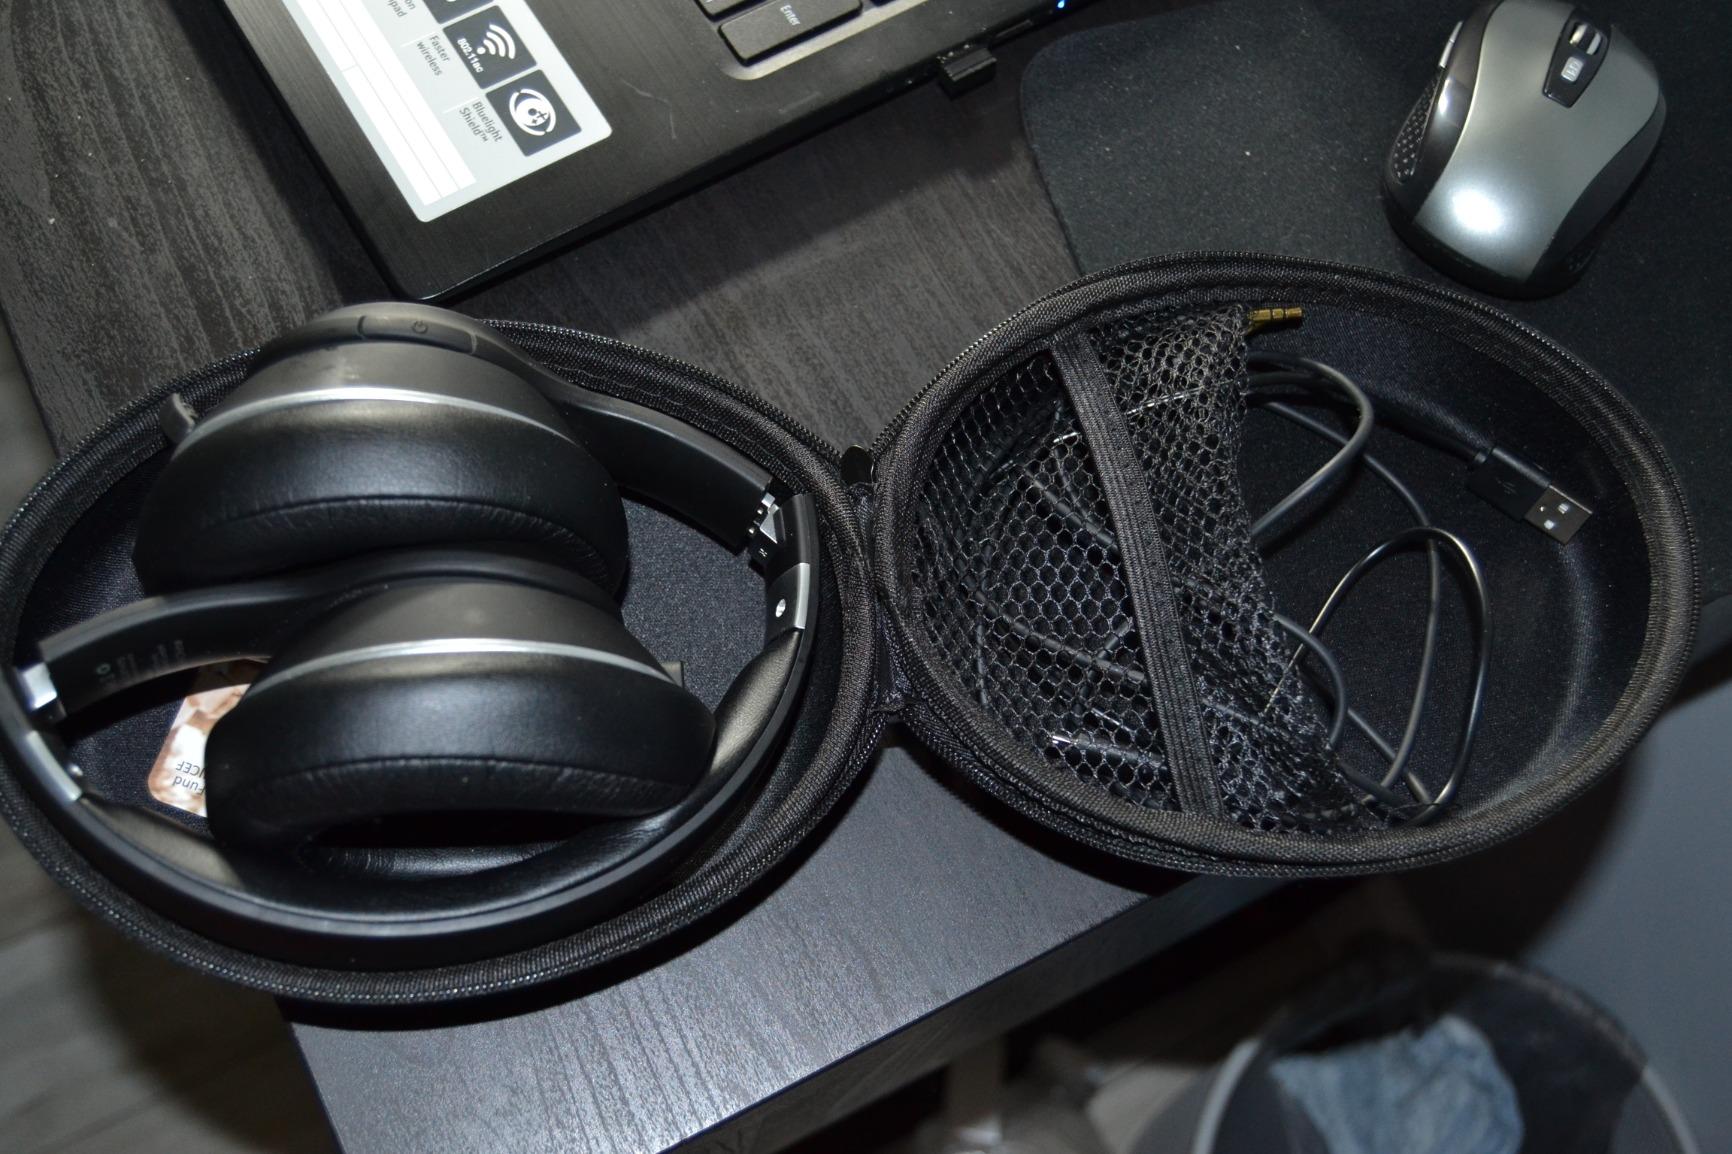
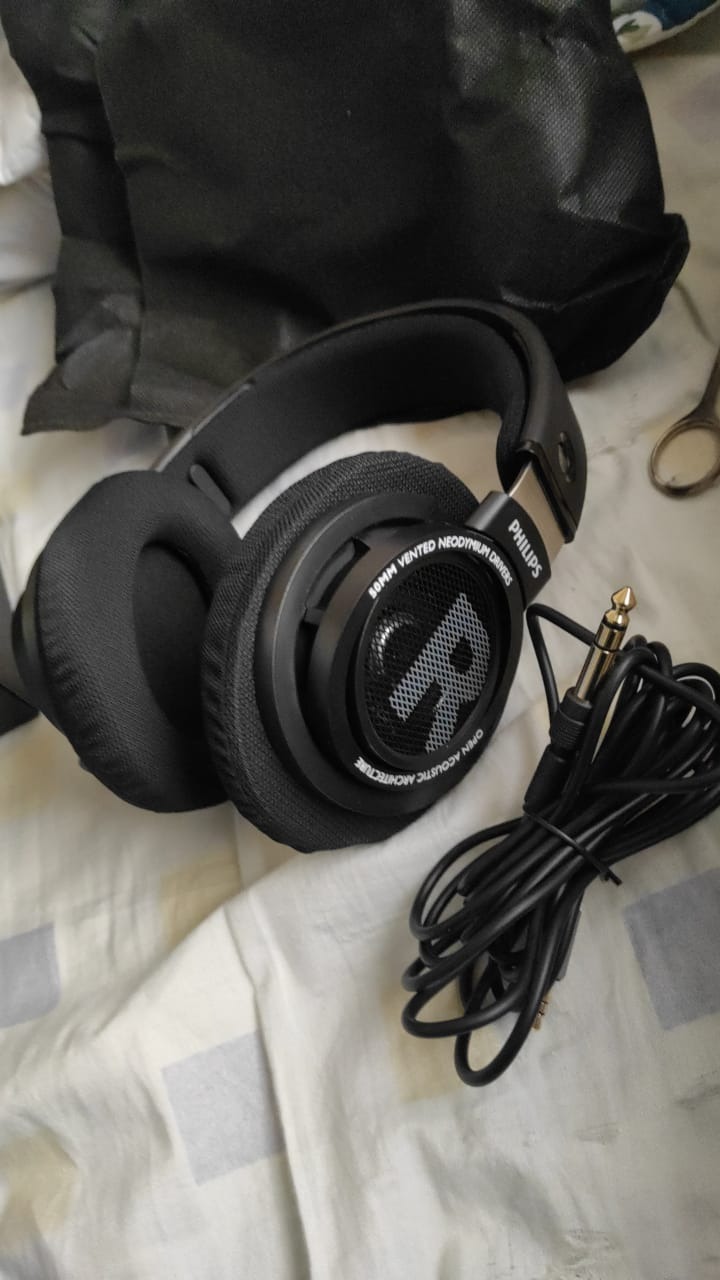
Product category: headphones
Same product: no